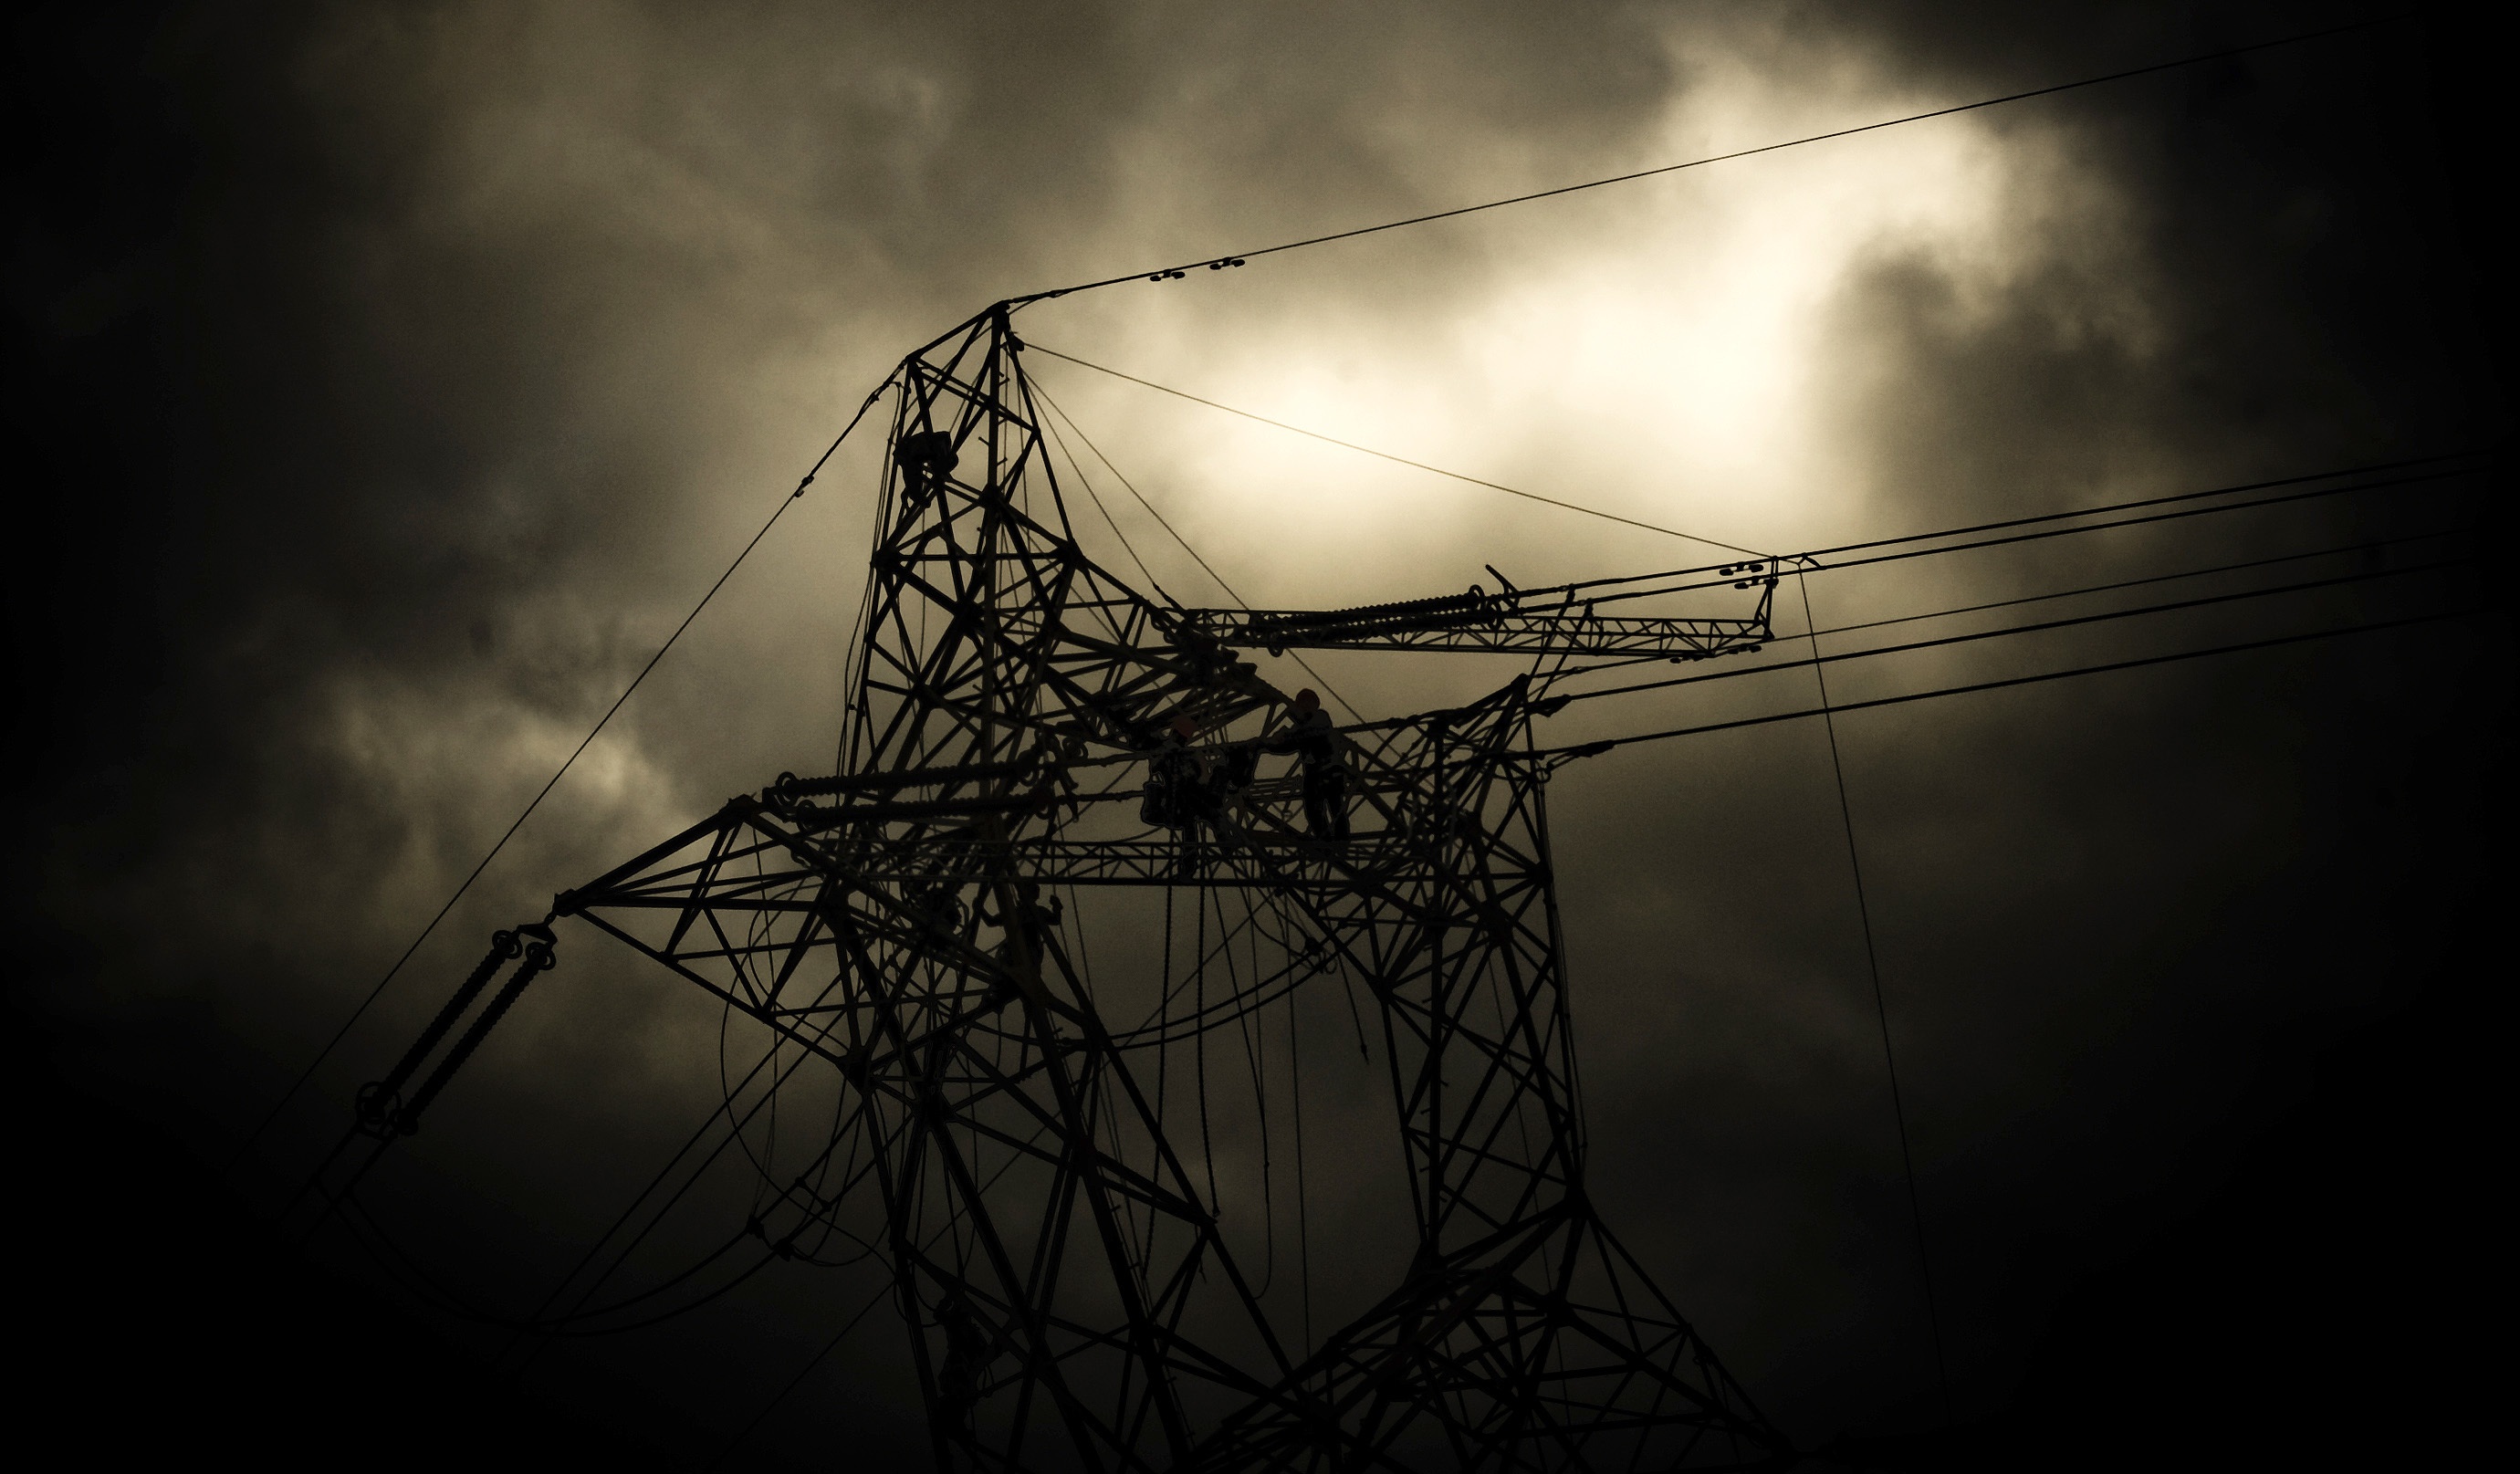
work, light, cloud, black and white, sky, night, sunlight, evening, line, tower, storm, darkness, electricity, monochrome, shape, power lines, transmission tower, monochrome photography, atmosphere of earth, outdoor structure, electrical supply, overhead power line